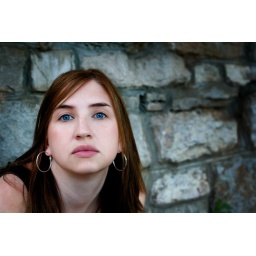
Heidi sitting against a lovely rock wall in Eureka Springs Arkansas